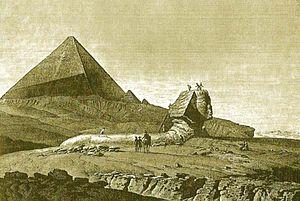
La pyramide de Khéops ou grande pyramide de Gizeh est un monument construit par les Égyptiens de l'Antiquité, formant une pyramide à base carrée. Tombeau présumé du pharaon Khéops, elle fut édifiée il y a plus de 4 500 ans, sous la IVᵉ dynastie, au centre du complexe funéraire de Khéops se situant à Gizeh en Égypte. Elle est la plus grande des pyramides de Gizeh.